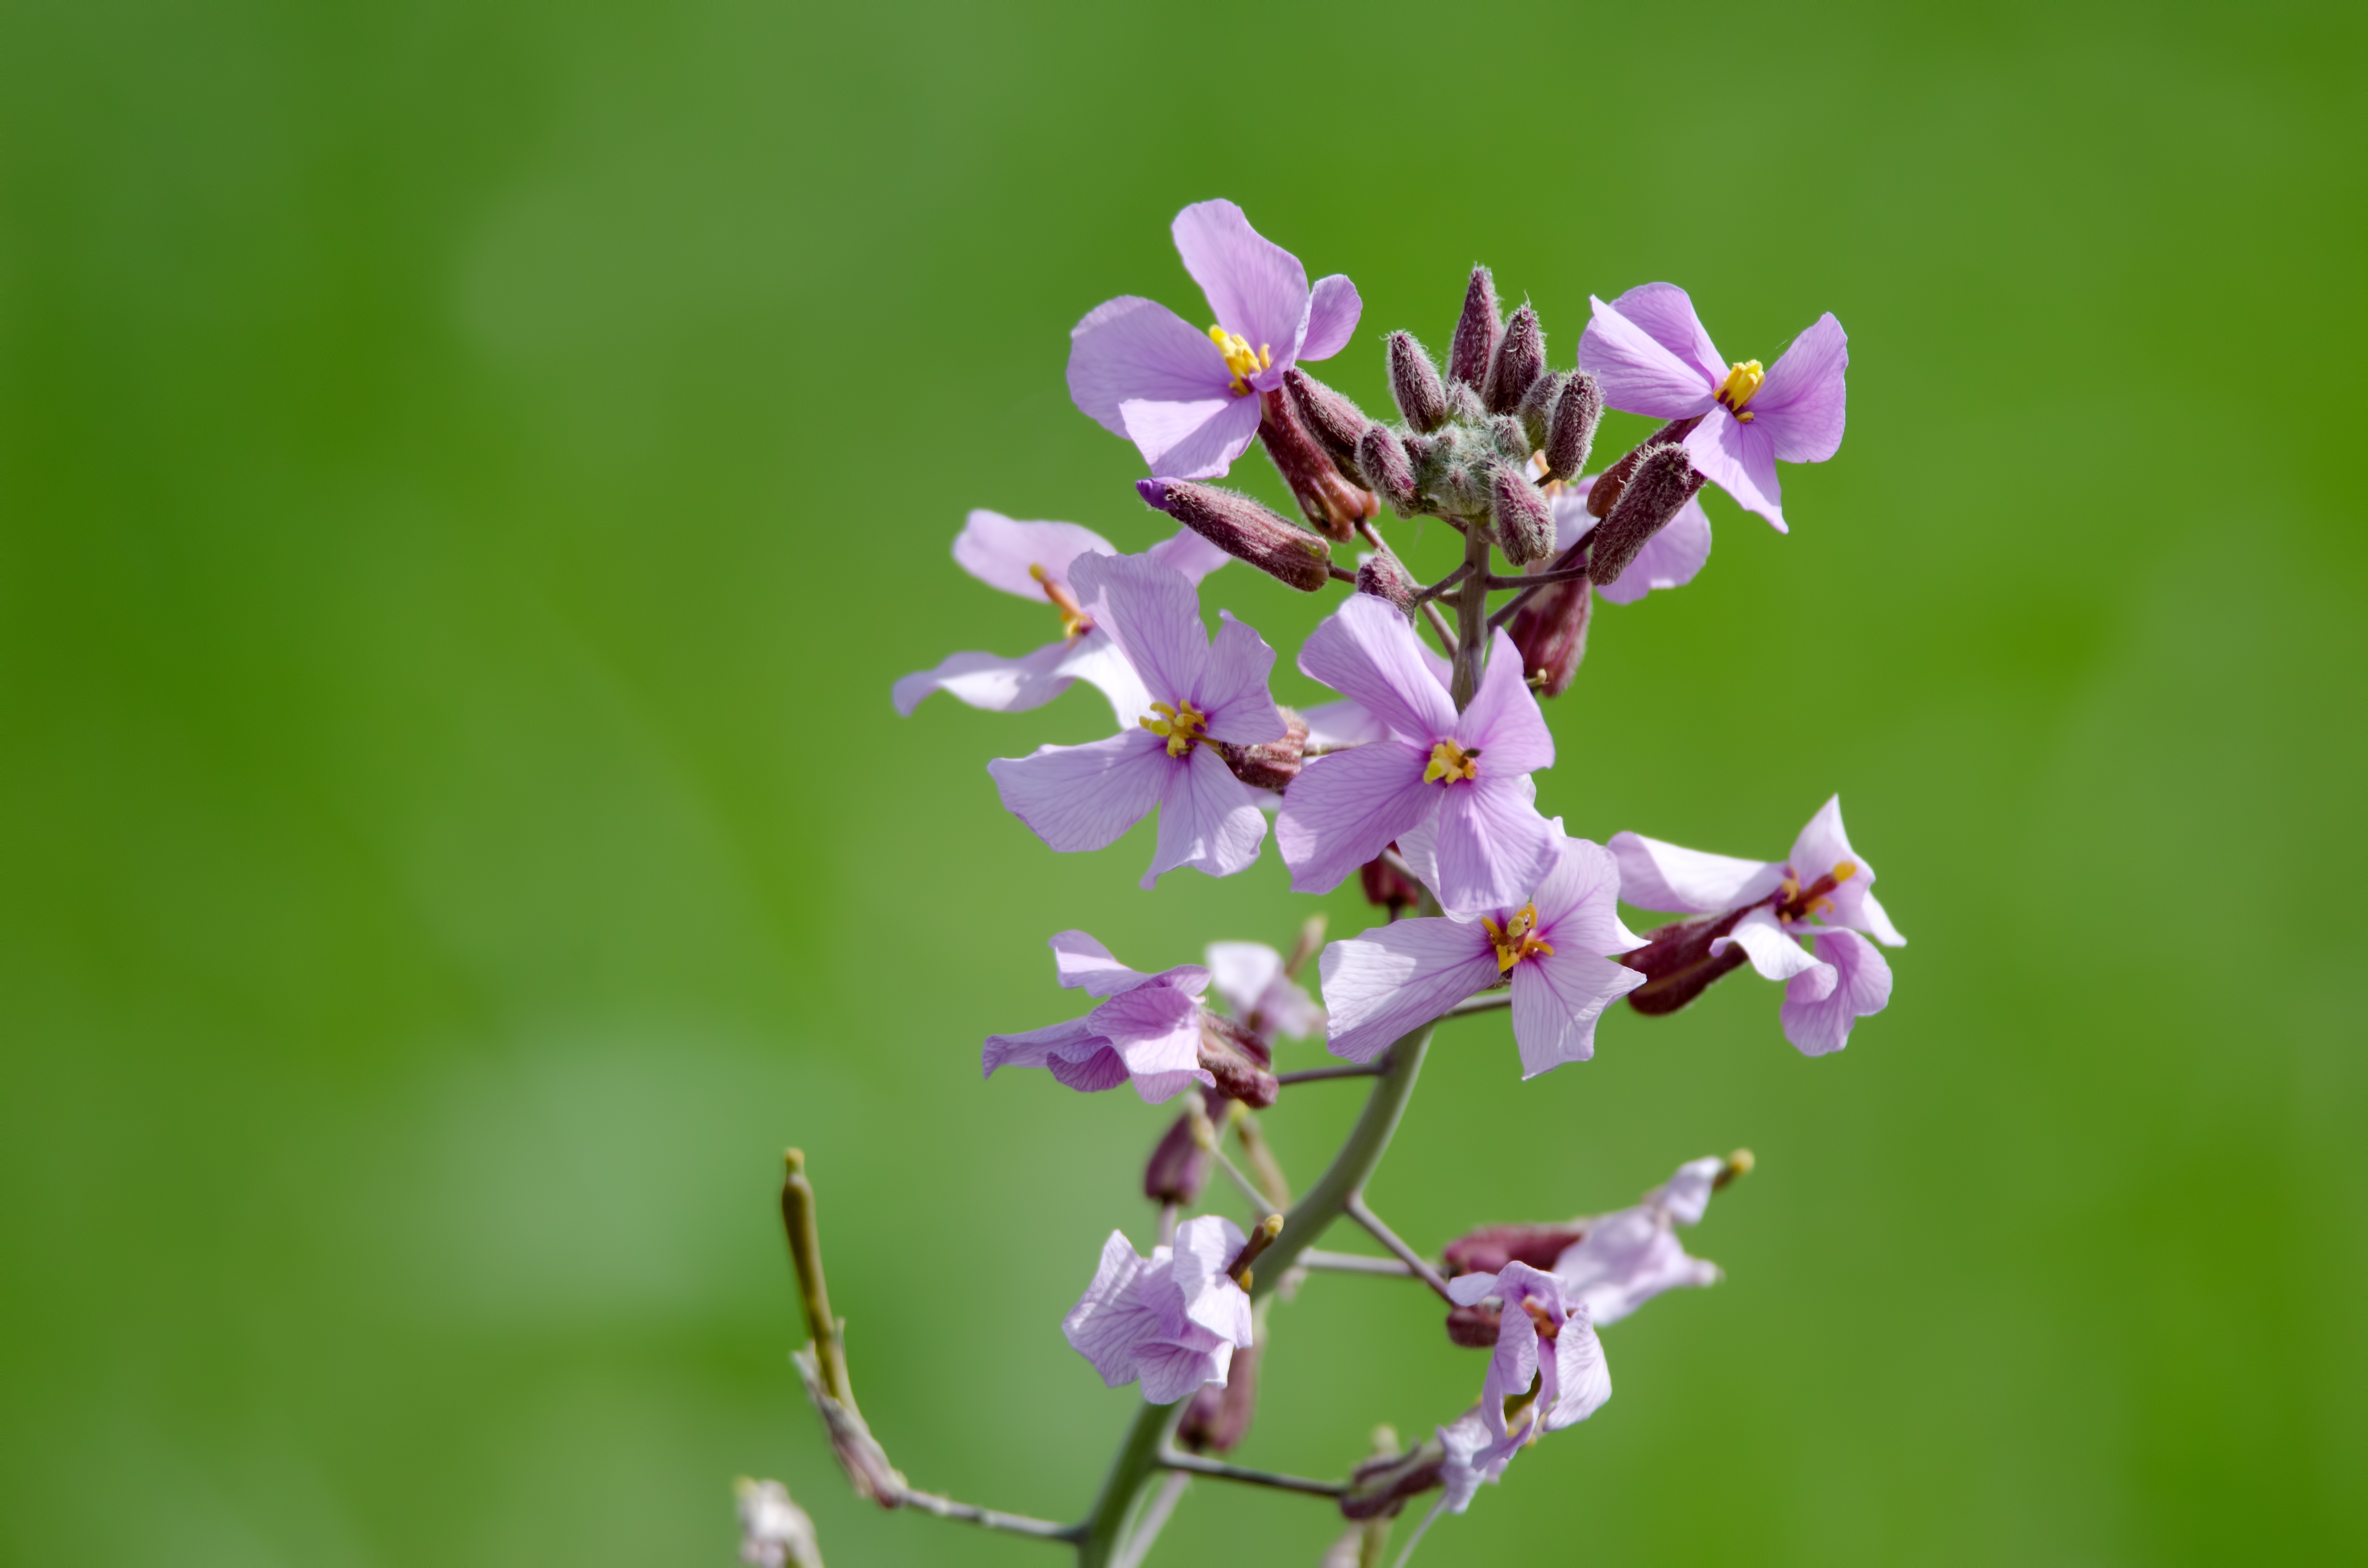
nature, branch, blossom, plant, meadow, leaf, desert, flower, purple, petal, green, herb, botany, flora, lavender, wildflower, flowers, close up, macro photography, flowering plant, plant stem, land plant